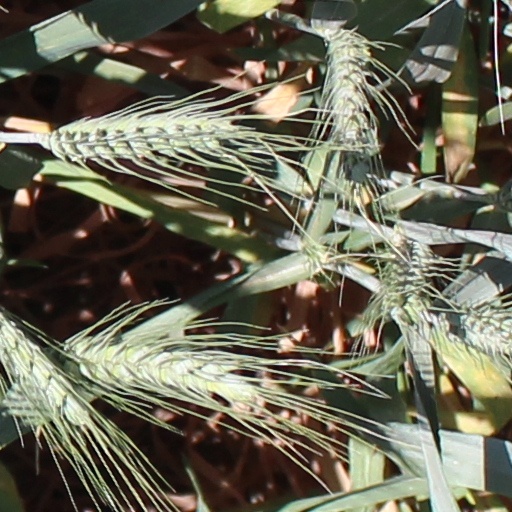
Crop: wheat